Lancia Prisma

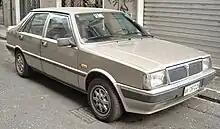
Second series Lancia Prisma

A major mid-cycle refresh débuted at the April 1986 Turin Motor Show. Changes were made to the exterior and interior of the car. Outside there were more modern, enveloping bumpers—the front one with provisions for integrated fog lights; the redesigned grille and bonnet bore a family resemblance to the flagship Thema. Also new were the ventilation grille on the C-pillar and full-wheel hubcaps. Inside new seats, new instrumentation and air conditioning system.